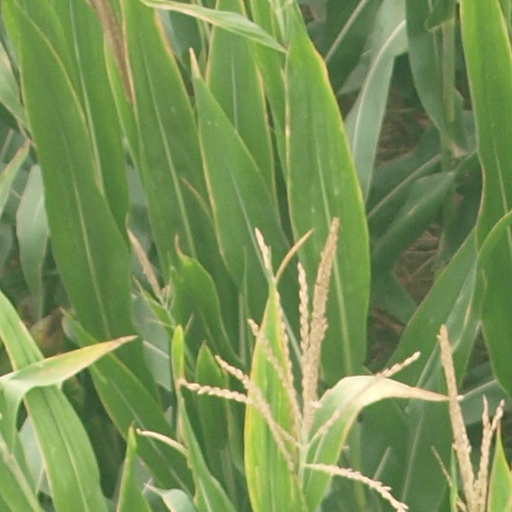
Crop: maize; corn